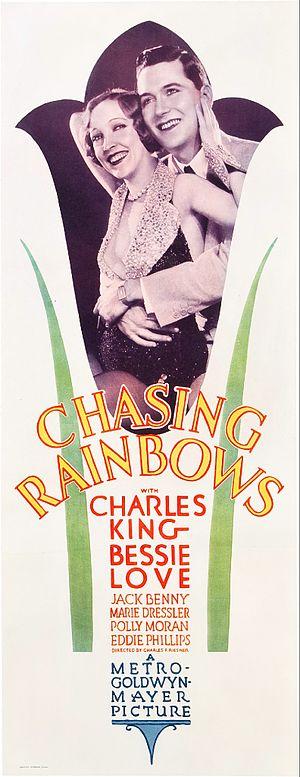
Chasing Rainbows est un film américain réalisé par Charles Reisner, sorti en 1930.